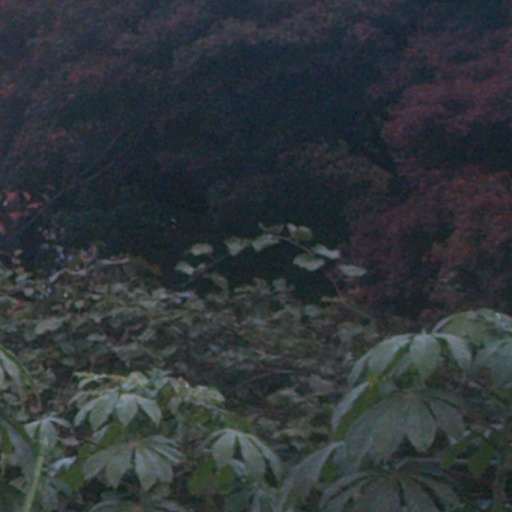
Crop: cassava